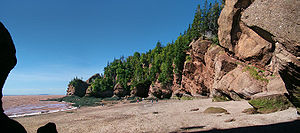
Bay of Fundy
Hopewell Rocks ved lavvande,  the New Brunswick-kysten
Bay of Fundy er en bugt af Atlanterhavet mellem halvøen Nova Scotia og det amerikanske fastland, på grænsen mellem USA og Canada. I den inderste del af bugten deler den sig i to trange arme, Chignectobugten og Cobequidbugten. Den strækker sig ved den nordøstlige ende af Mainebugten mellem de canadiske provinserne New Brunswick og Nova Scotia, med en lille del som berører den amerikanske delstat. En del kilder mener at navnet «Fundy» er en forvanskning af det franske ordet fendu i betydningen «spalte, sprække», mens andre mener det kommer fra portugisiske ord funda i betydningen «dyb». Bugten var også navngivet Baie Française af opdagelsesrejsende og kartograf Samuel de Champlain under hans ekspedition i 1604 som blev ledet af Pierre Dugua, Sieur de Mons og som resulterede i et mislykket forsøg på bosætning på øen Saint Croix i Maine.